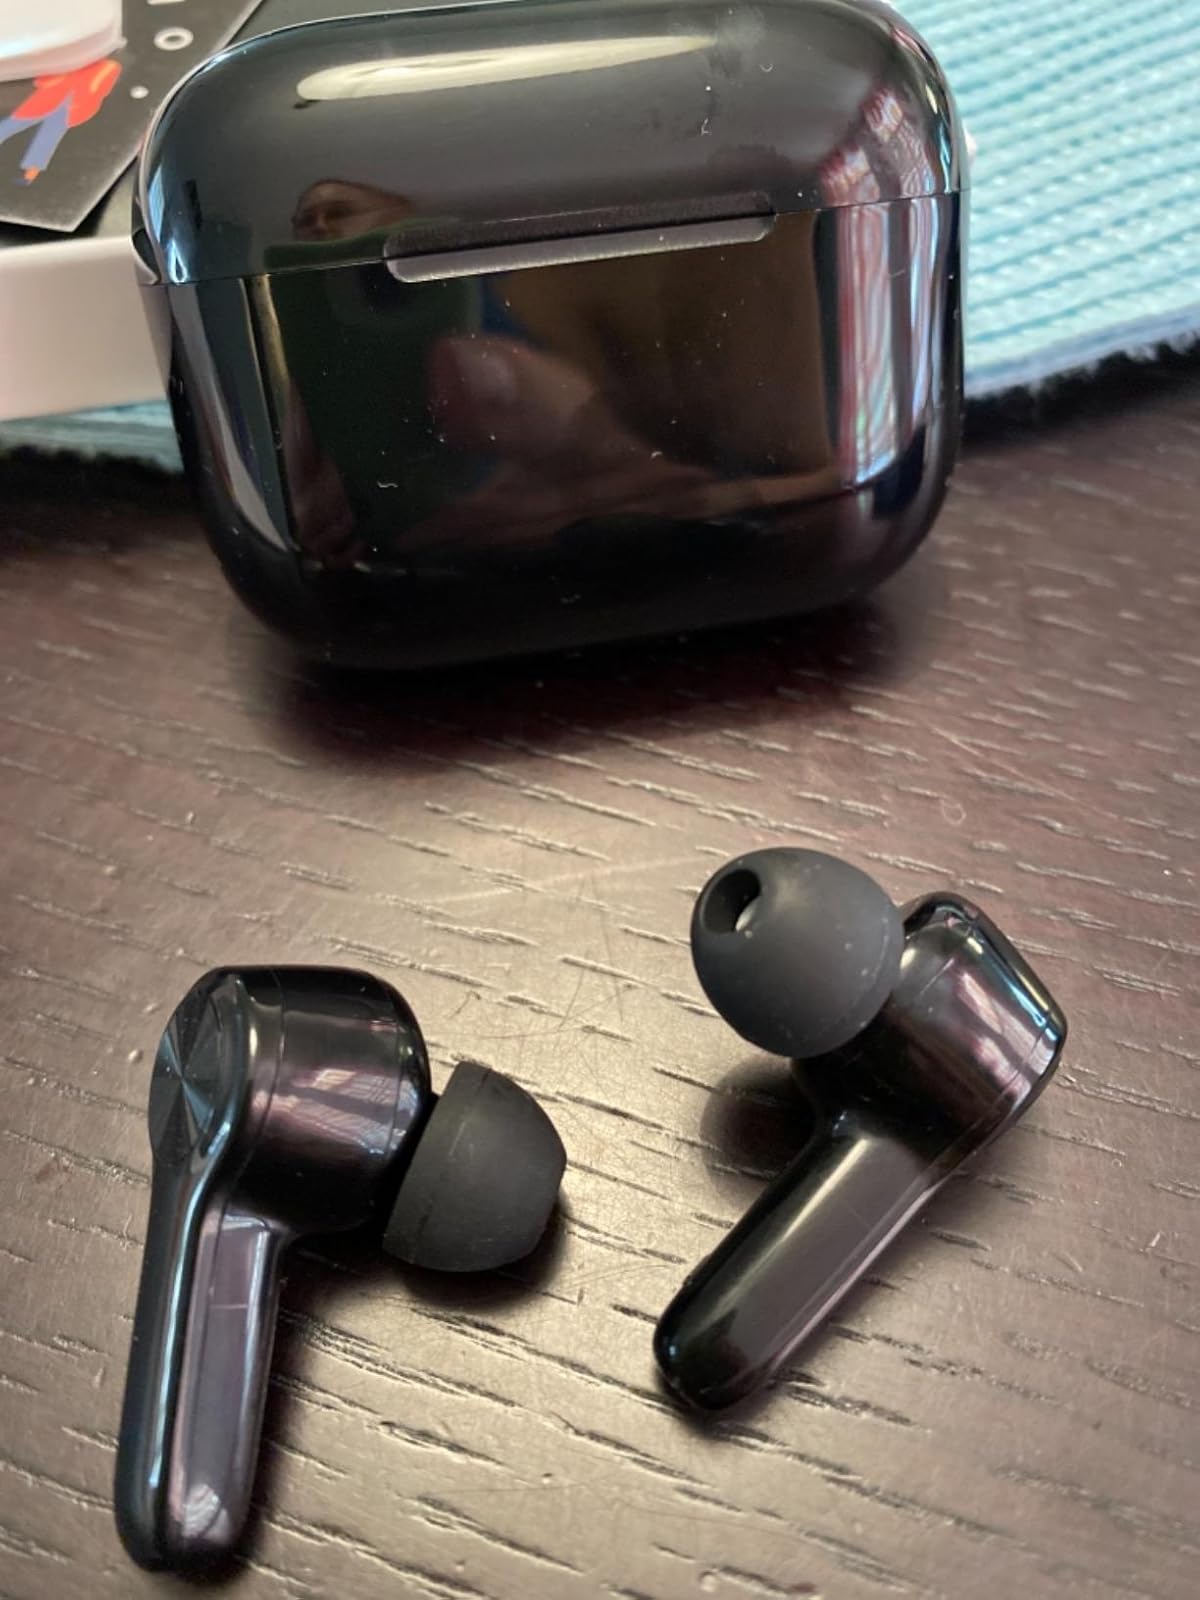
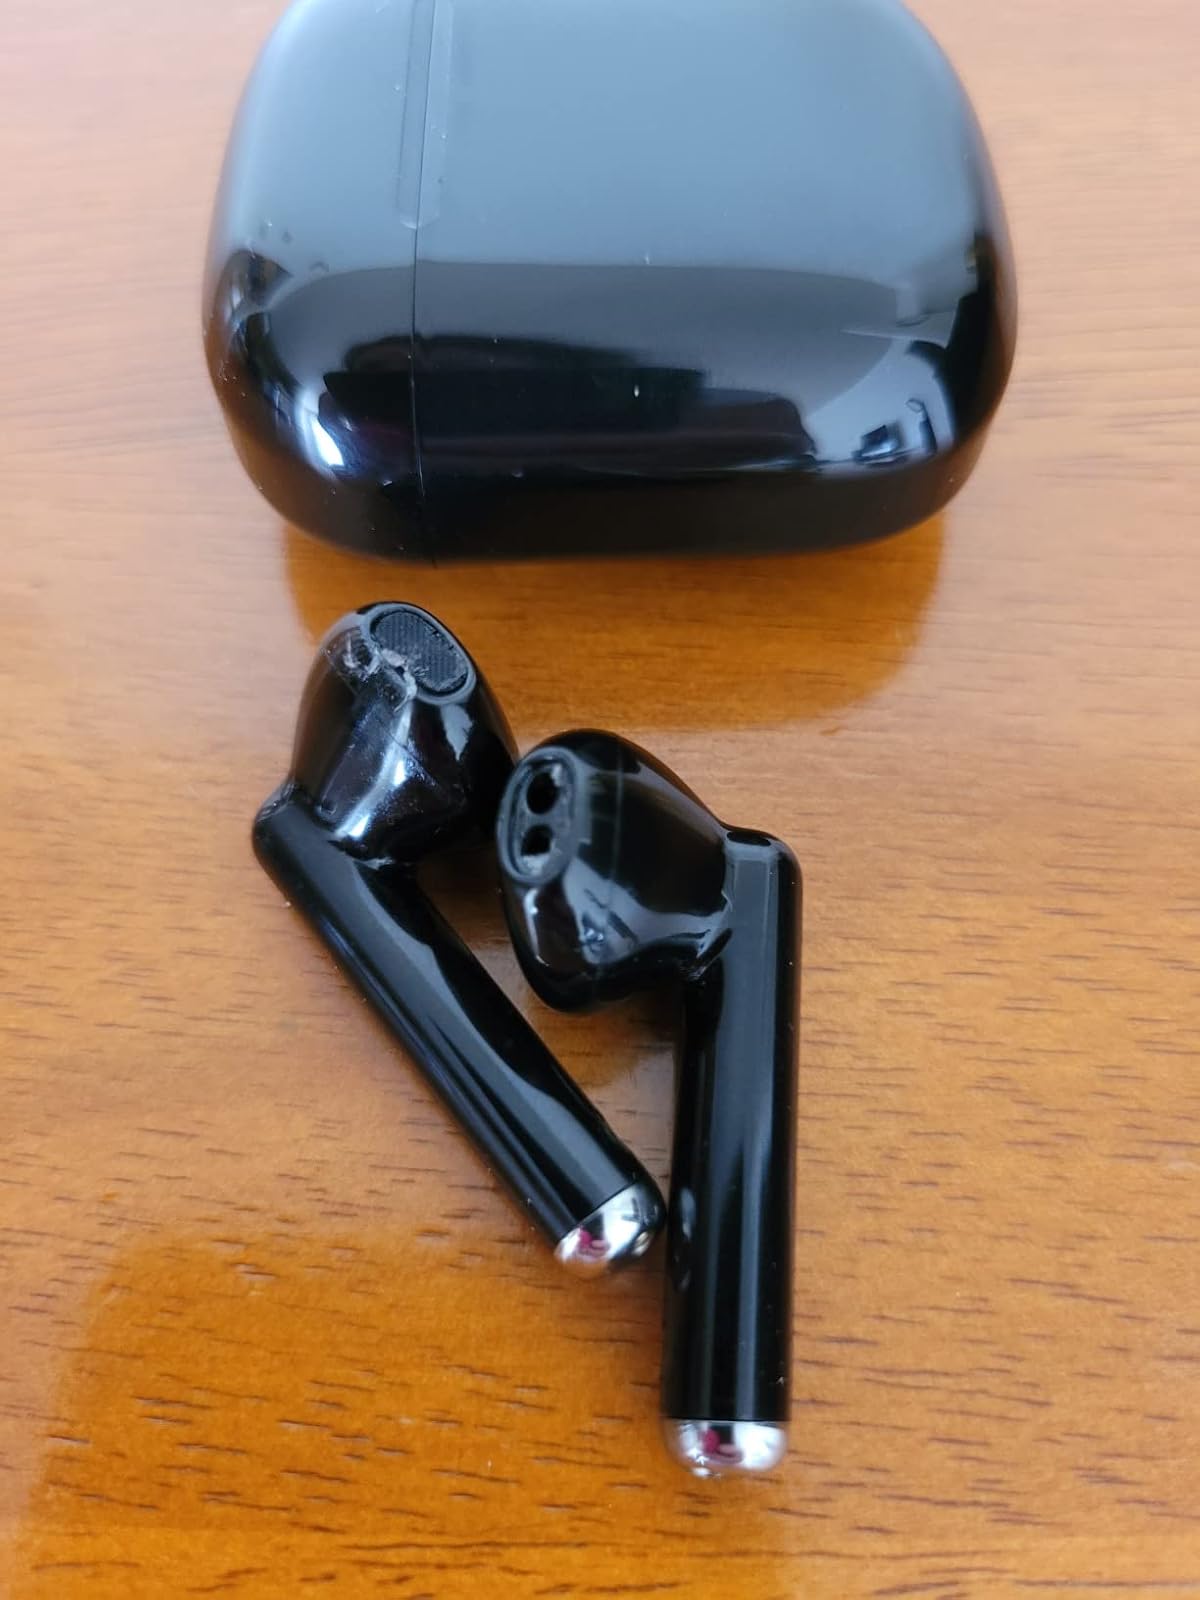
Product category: earbuds
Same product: no